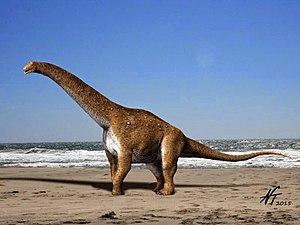
Les grès à reptiles sont une formation géologique du Crétacé supérieur située dans le sud de la France dans les départements du Var, des Bouches-du-Rhône et de l'Hérault, et un site fossilifère ayant livré notamment des restes de plusieurs types de dinosaures.
Hypselosaurus est un titanosaure d'environ 27 mètres de long retrouvé sur le territoire de l'actuelle Europe. Il aurait vécu lors du Crétacé supérieur. Il a été décrit scientifiquement pour la première fois par Pierre Émile Philippe Matheron en 1846 et a été nommé formellement en 1869 à partir d'échantillons retrouvés en Provence.